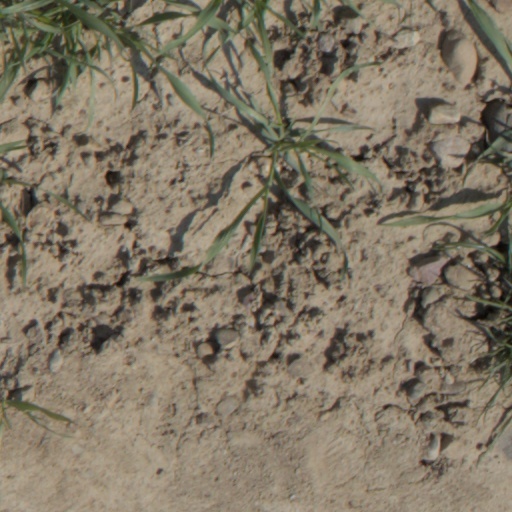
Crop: wheat